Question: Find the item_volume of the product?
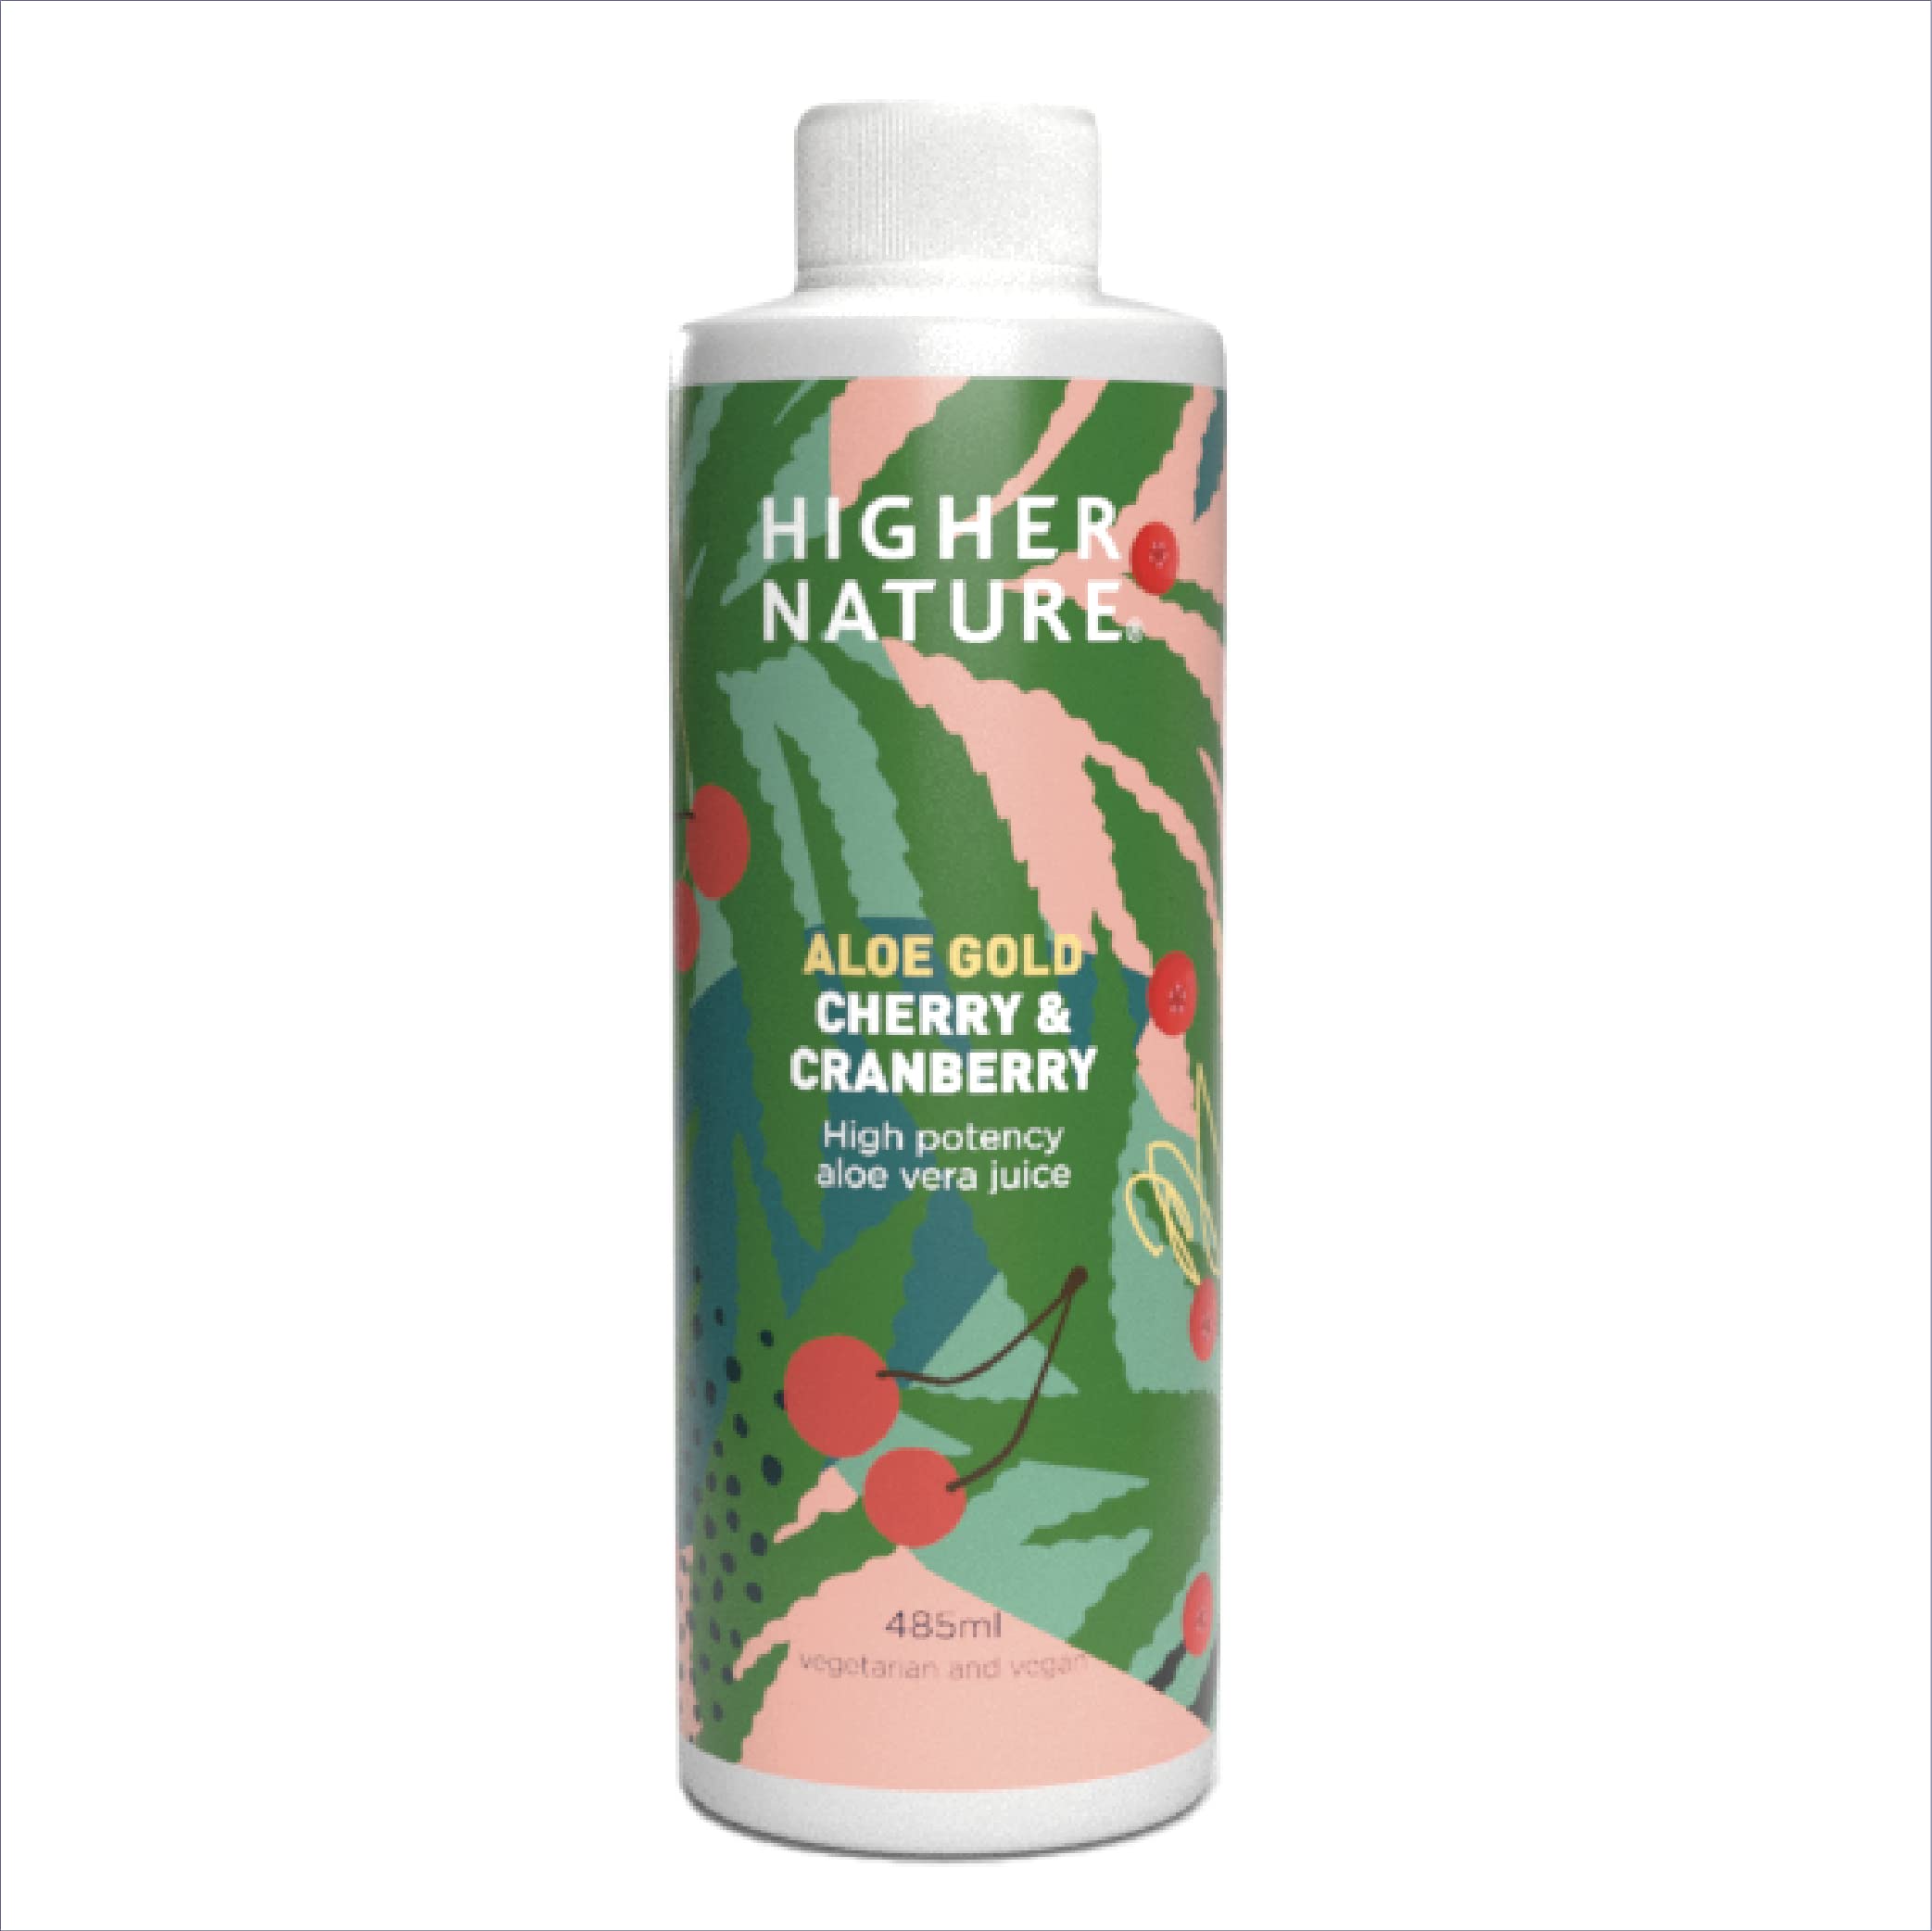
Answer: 485.0 millilitre